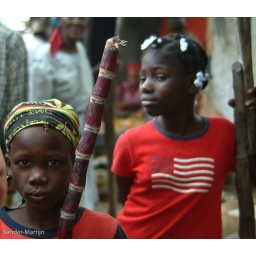
girls in the market